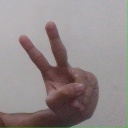
अक्षर: ऐ